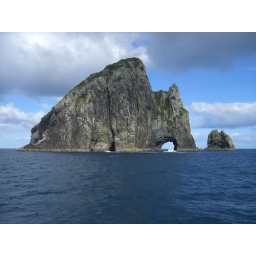
Hole in the rock boat trip